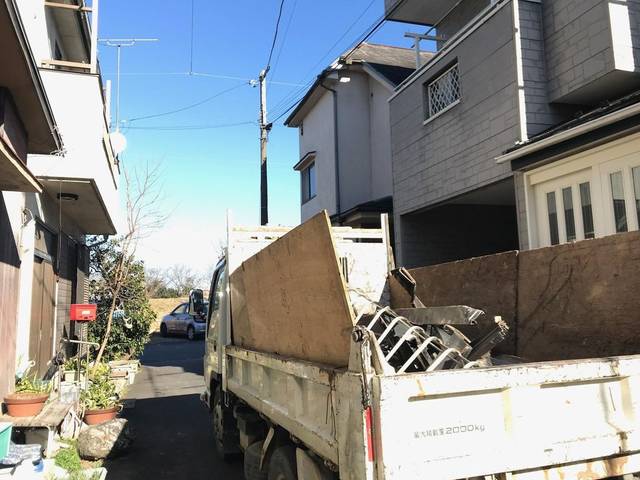
Region: Japan
Coordinates: 35.848, 139.564